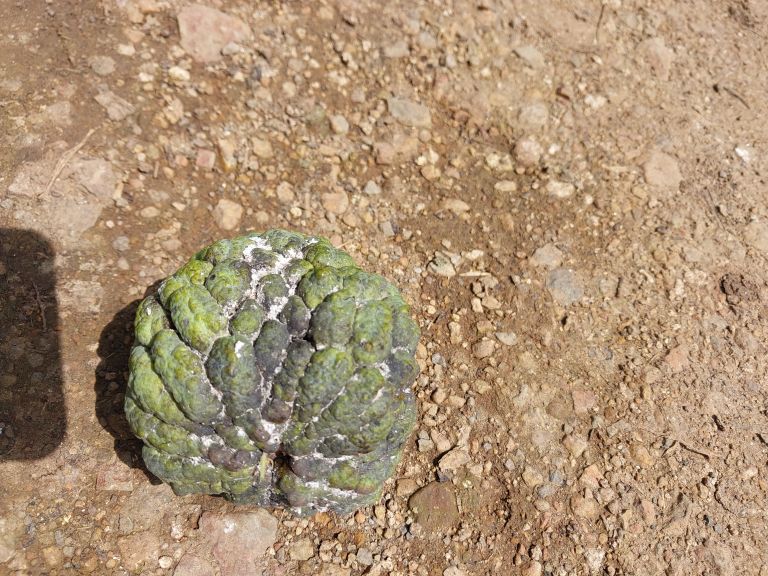
Disease label: Blank Canker